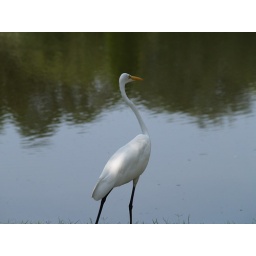
This bird was walking around the pond near the plantation house. I had to use telephoto lens to get this close.